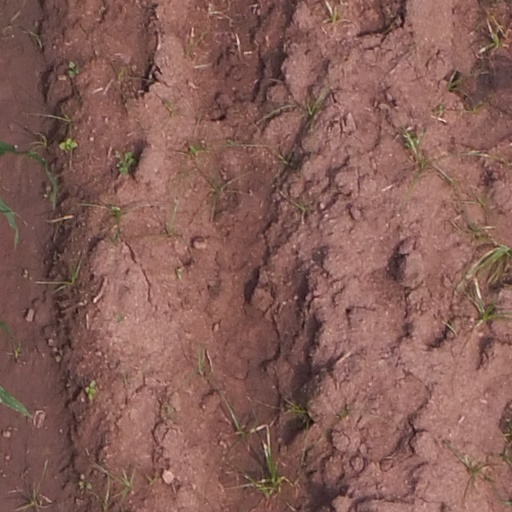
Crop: maize; corn